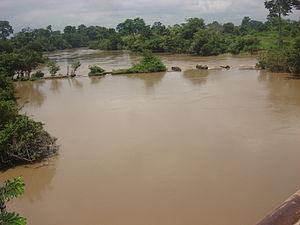
Affluent du fleuve Bandama (Bandama rouge) au niveau de Bouaflé, Côte d'Ivoire
La Marahoué aussi appelée Bandama rouge est une rivière de Côte d'Ivoire.